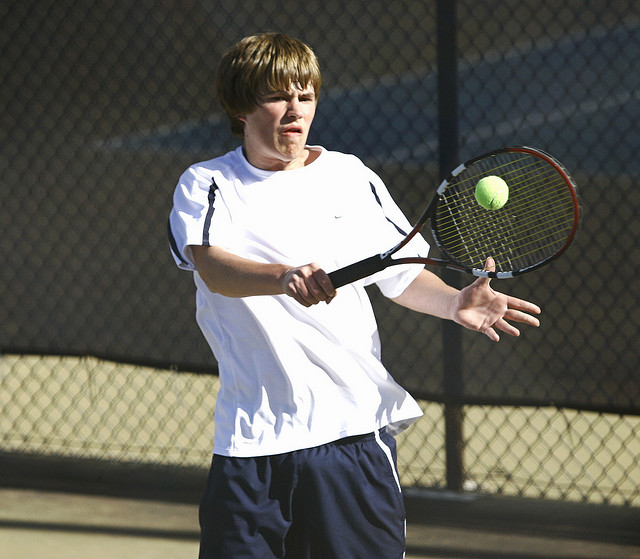
vận động viên tennis đang vung vợt đánh trả bóng